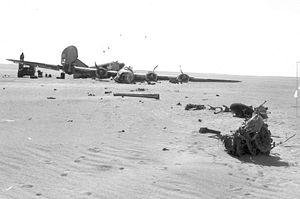
Le Lady Be Good est un Consolidated B-24 Liberator de l'United States Army Air Forces qui a disparu sans laisser de traces lors de sa première mission de combat au cours de la Seconde Guerre mondiale. L'appareil s'est vraisemblablement perdu avec son équipage de neuf personnes en mer Méditerranée alors qu'il rentre à sa base en Libye à la suite d'un raid sur Naples le 4 avril 1943. L'épave n'est découverte qu'accidentellement le 9 novembre 1958 à 710 kilomètres dans le désert libyen par une équipe de prospection pétrolière de BP.